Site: brandenburg
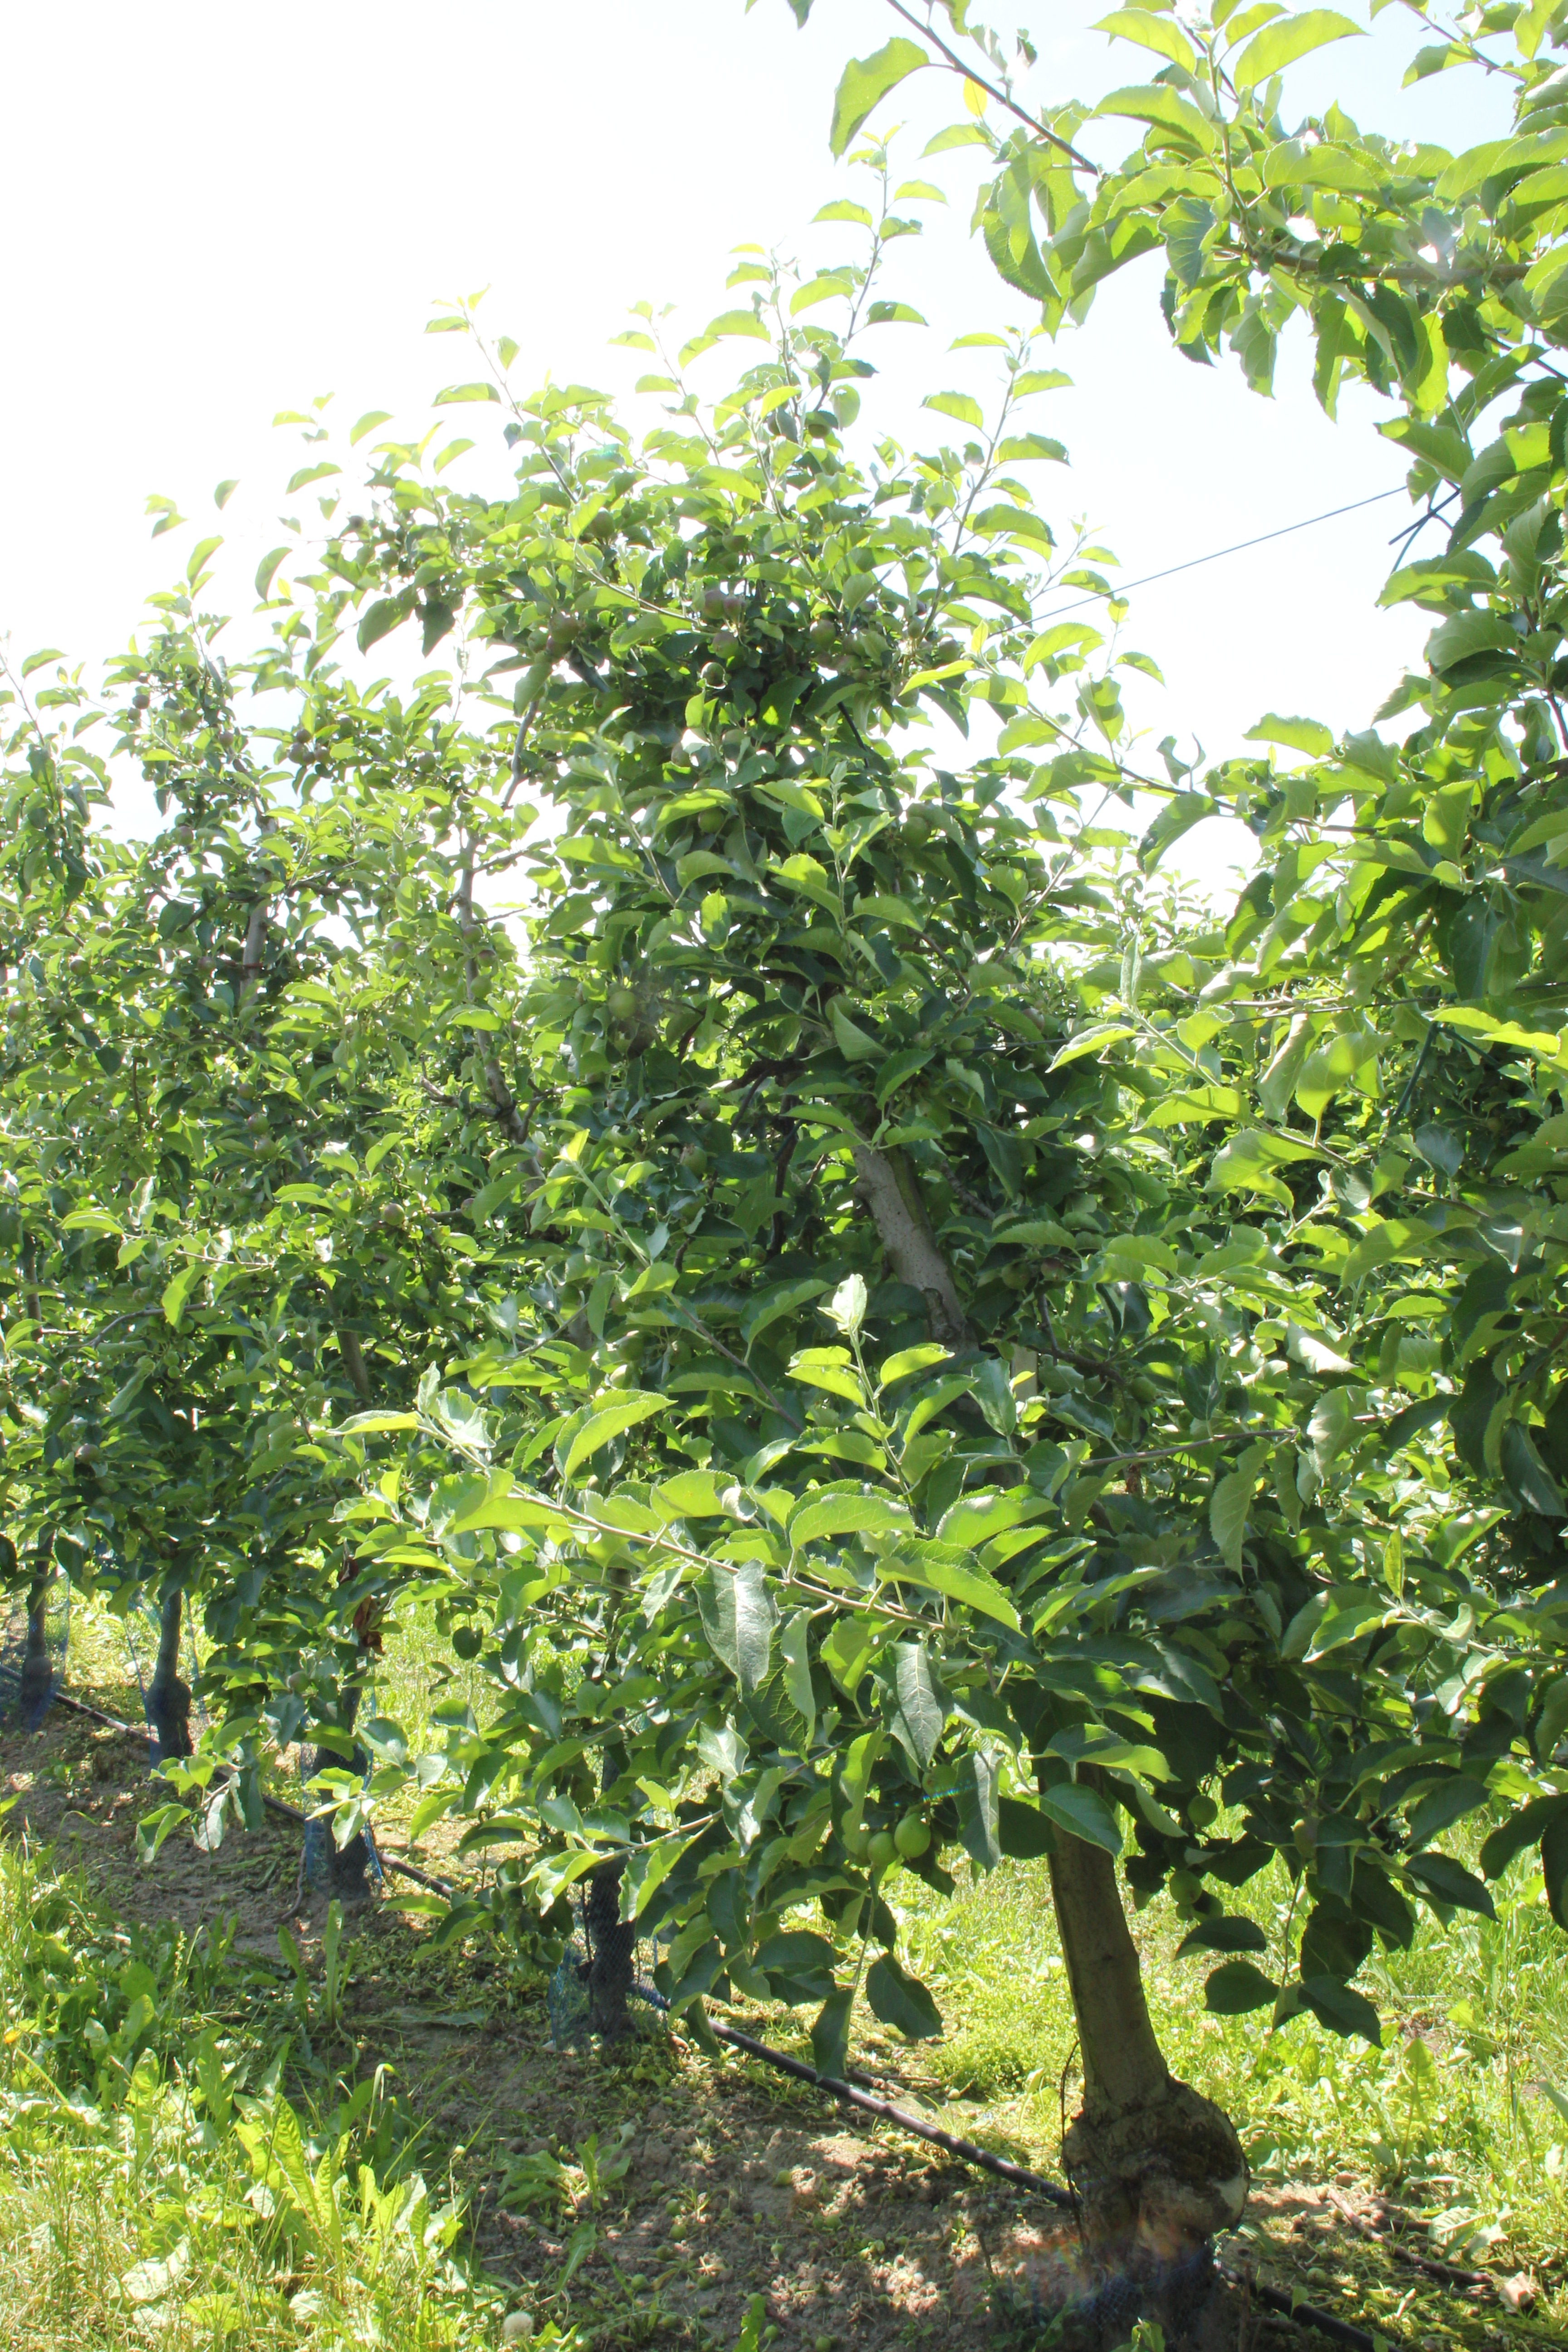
Growth stage (BBCH 73): Development of fruit